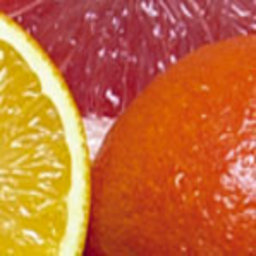
Label: Orange